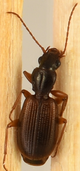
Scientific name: Cymindis neglecta
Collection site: Bartlett Experimental Forest NEON (BART), plot BART_066